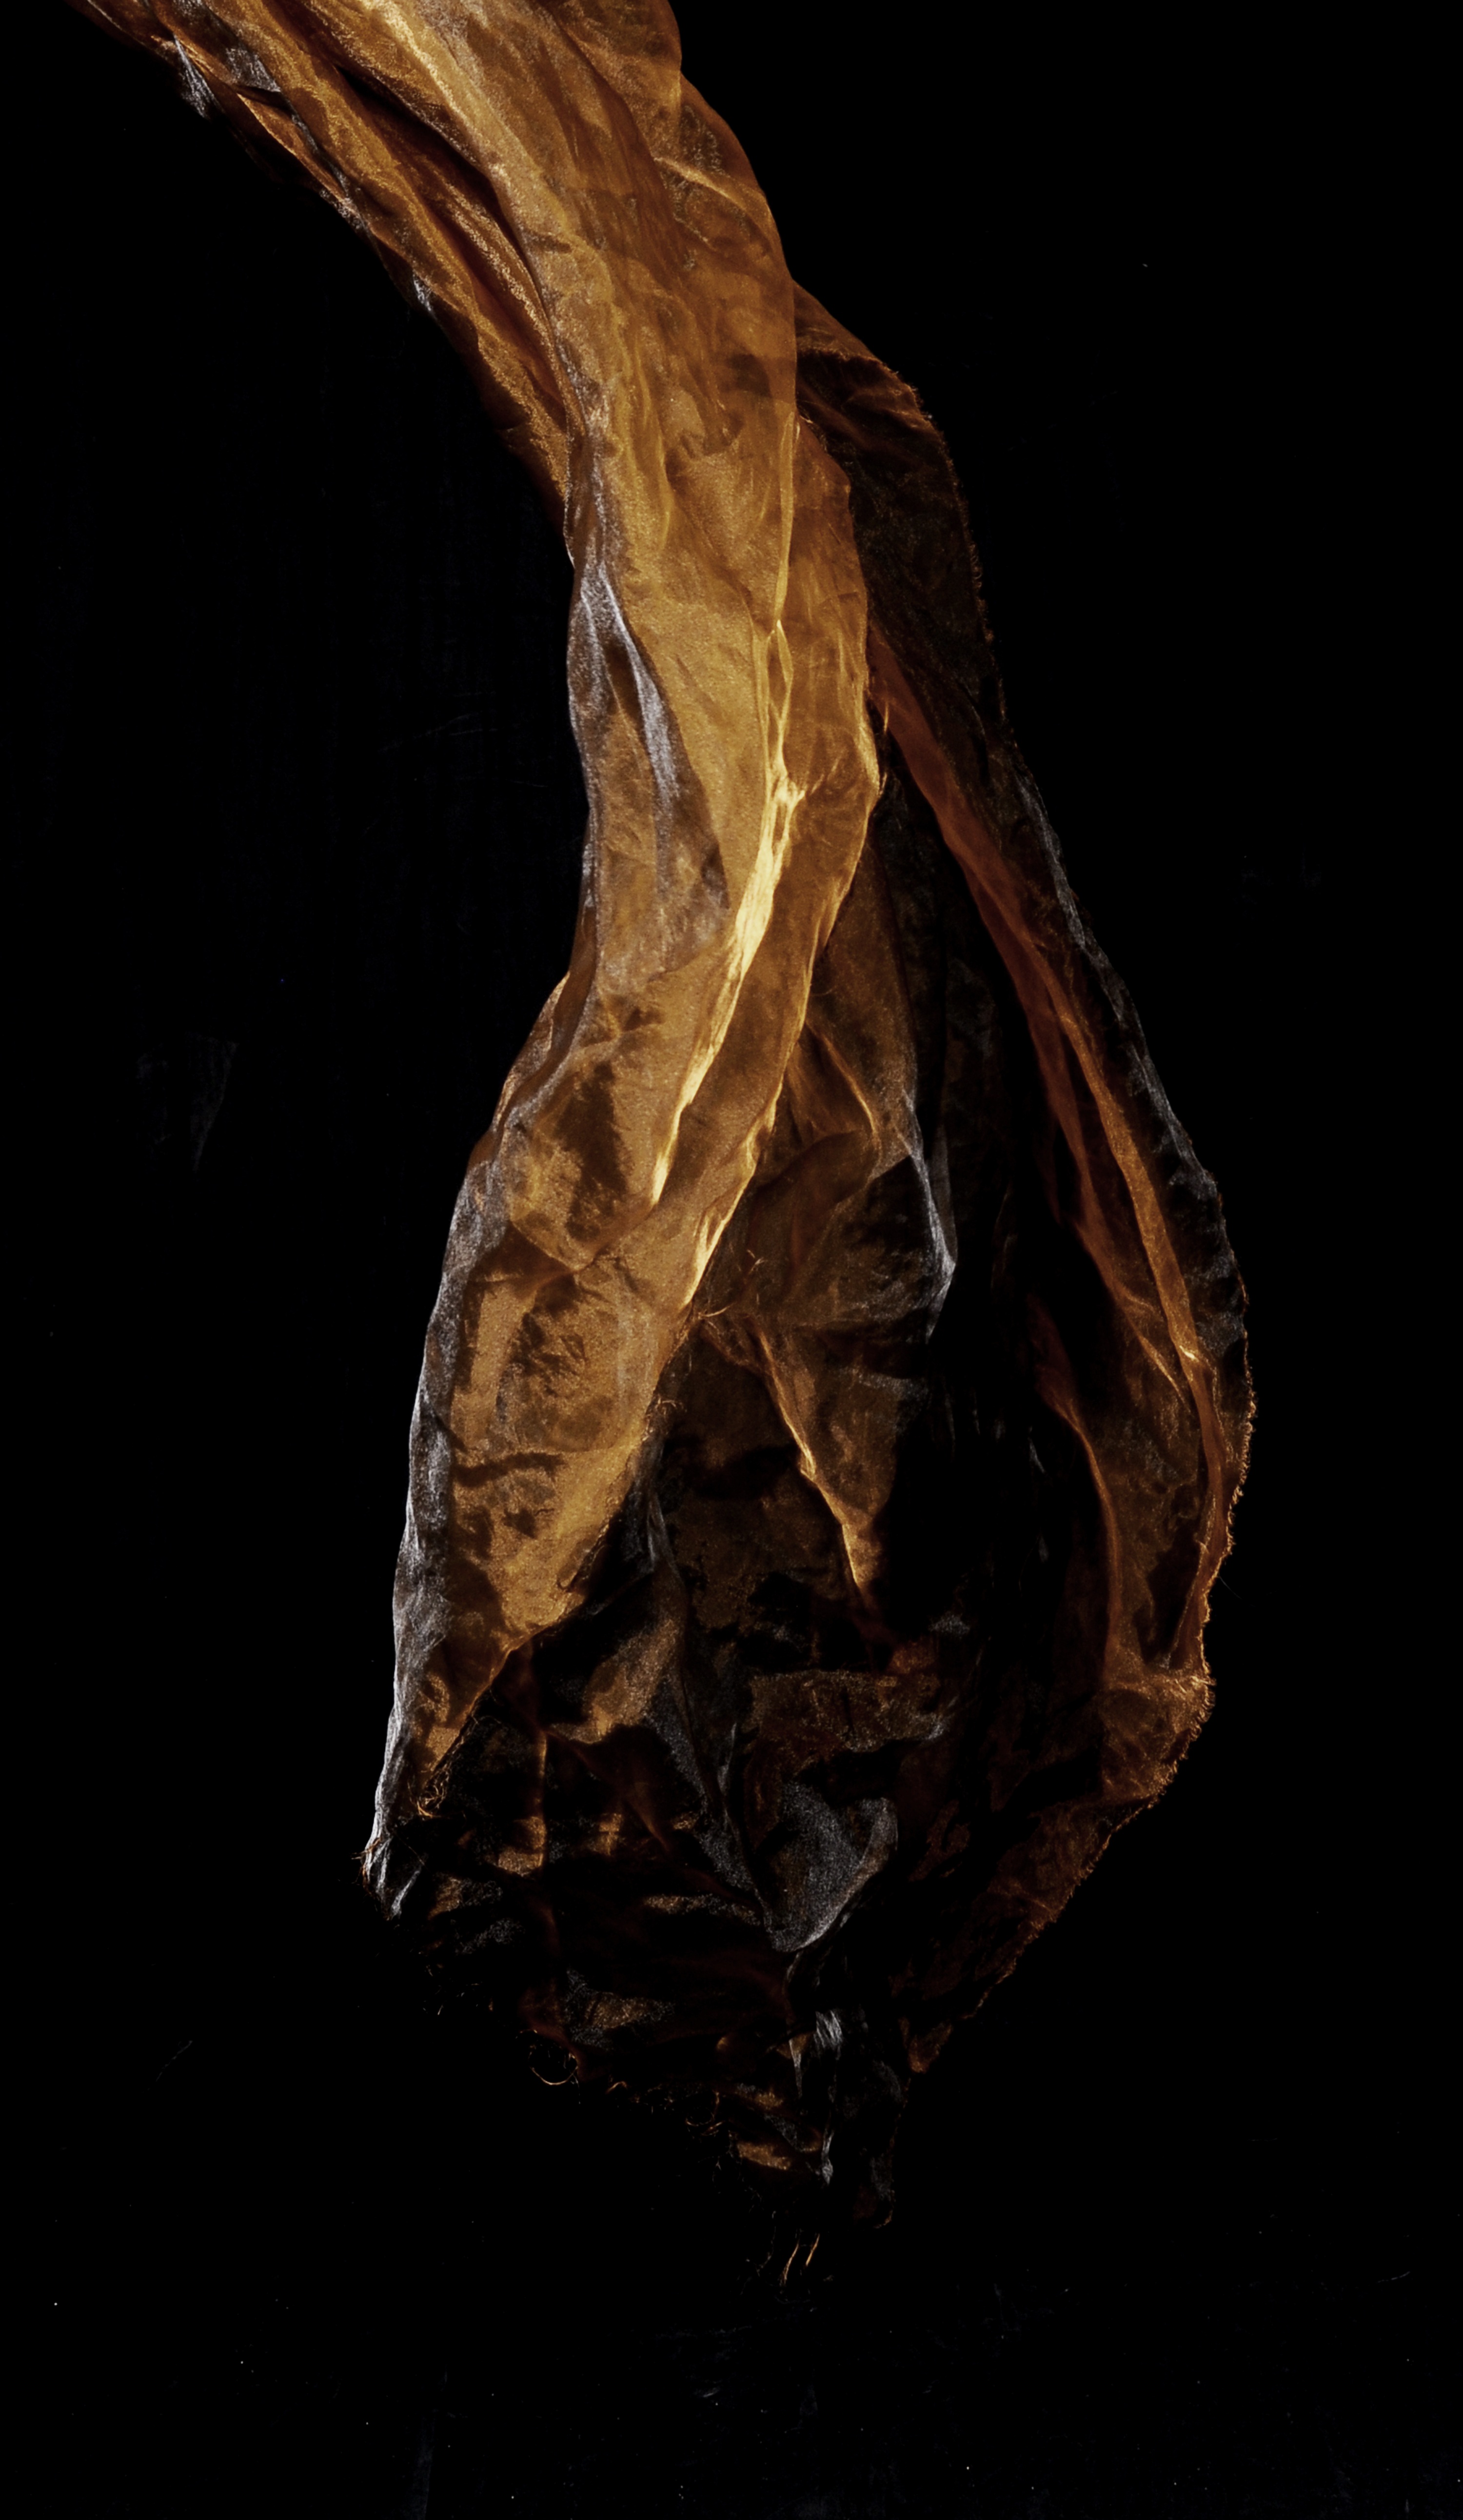
wood, formation, darkness, fabric, textile, sculpture, organ, macro photography, fine tissue